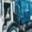
Label: truck